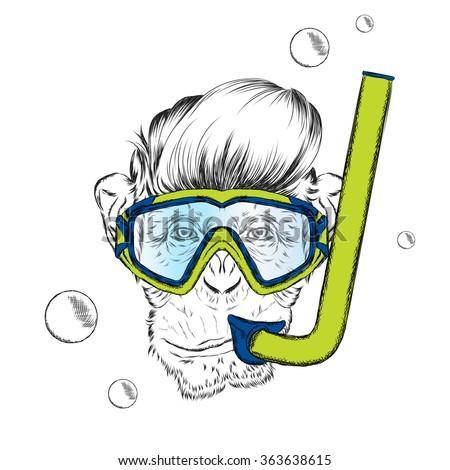
monkey wearing a mask for diving .